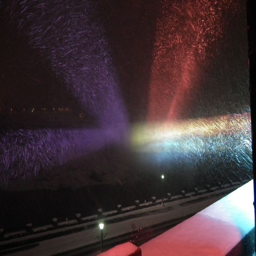
snow swirling through the beams of light illuminating the falls